Tandy 1000

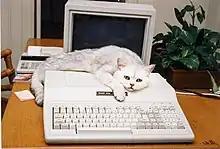
A cat resting on a Tandy 1000 EX computer

The Tandy 1000 EX features a 5.25" floppy drive built into the right-hand side of computer casing. The EX sold for US$1,000 from Radio Shack in December 1986. The EX and, later, the HX were among the most popular of the Tandy 1000 line because of their low price.